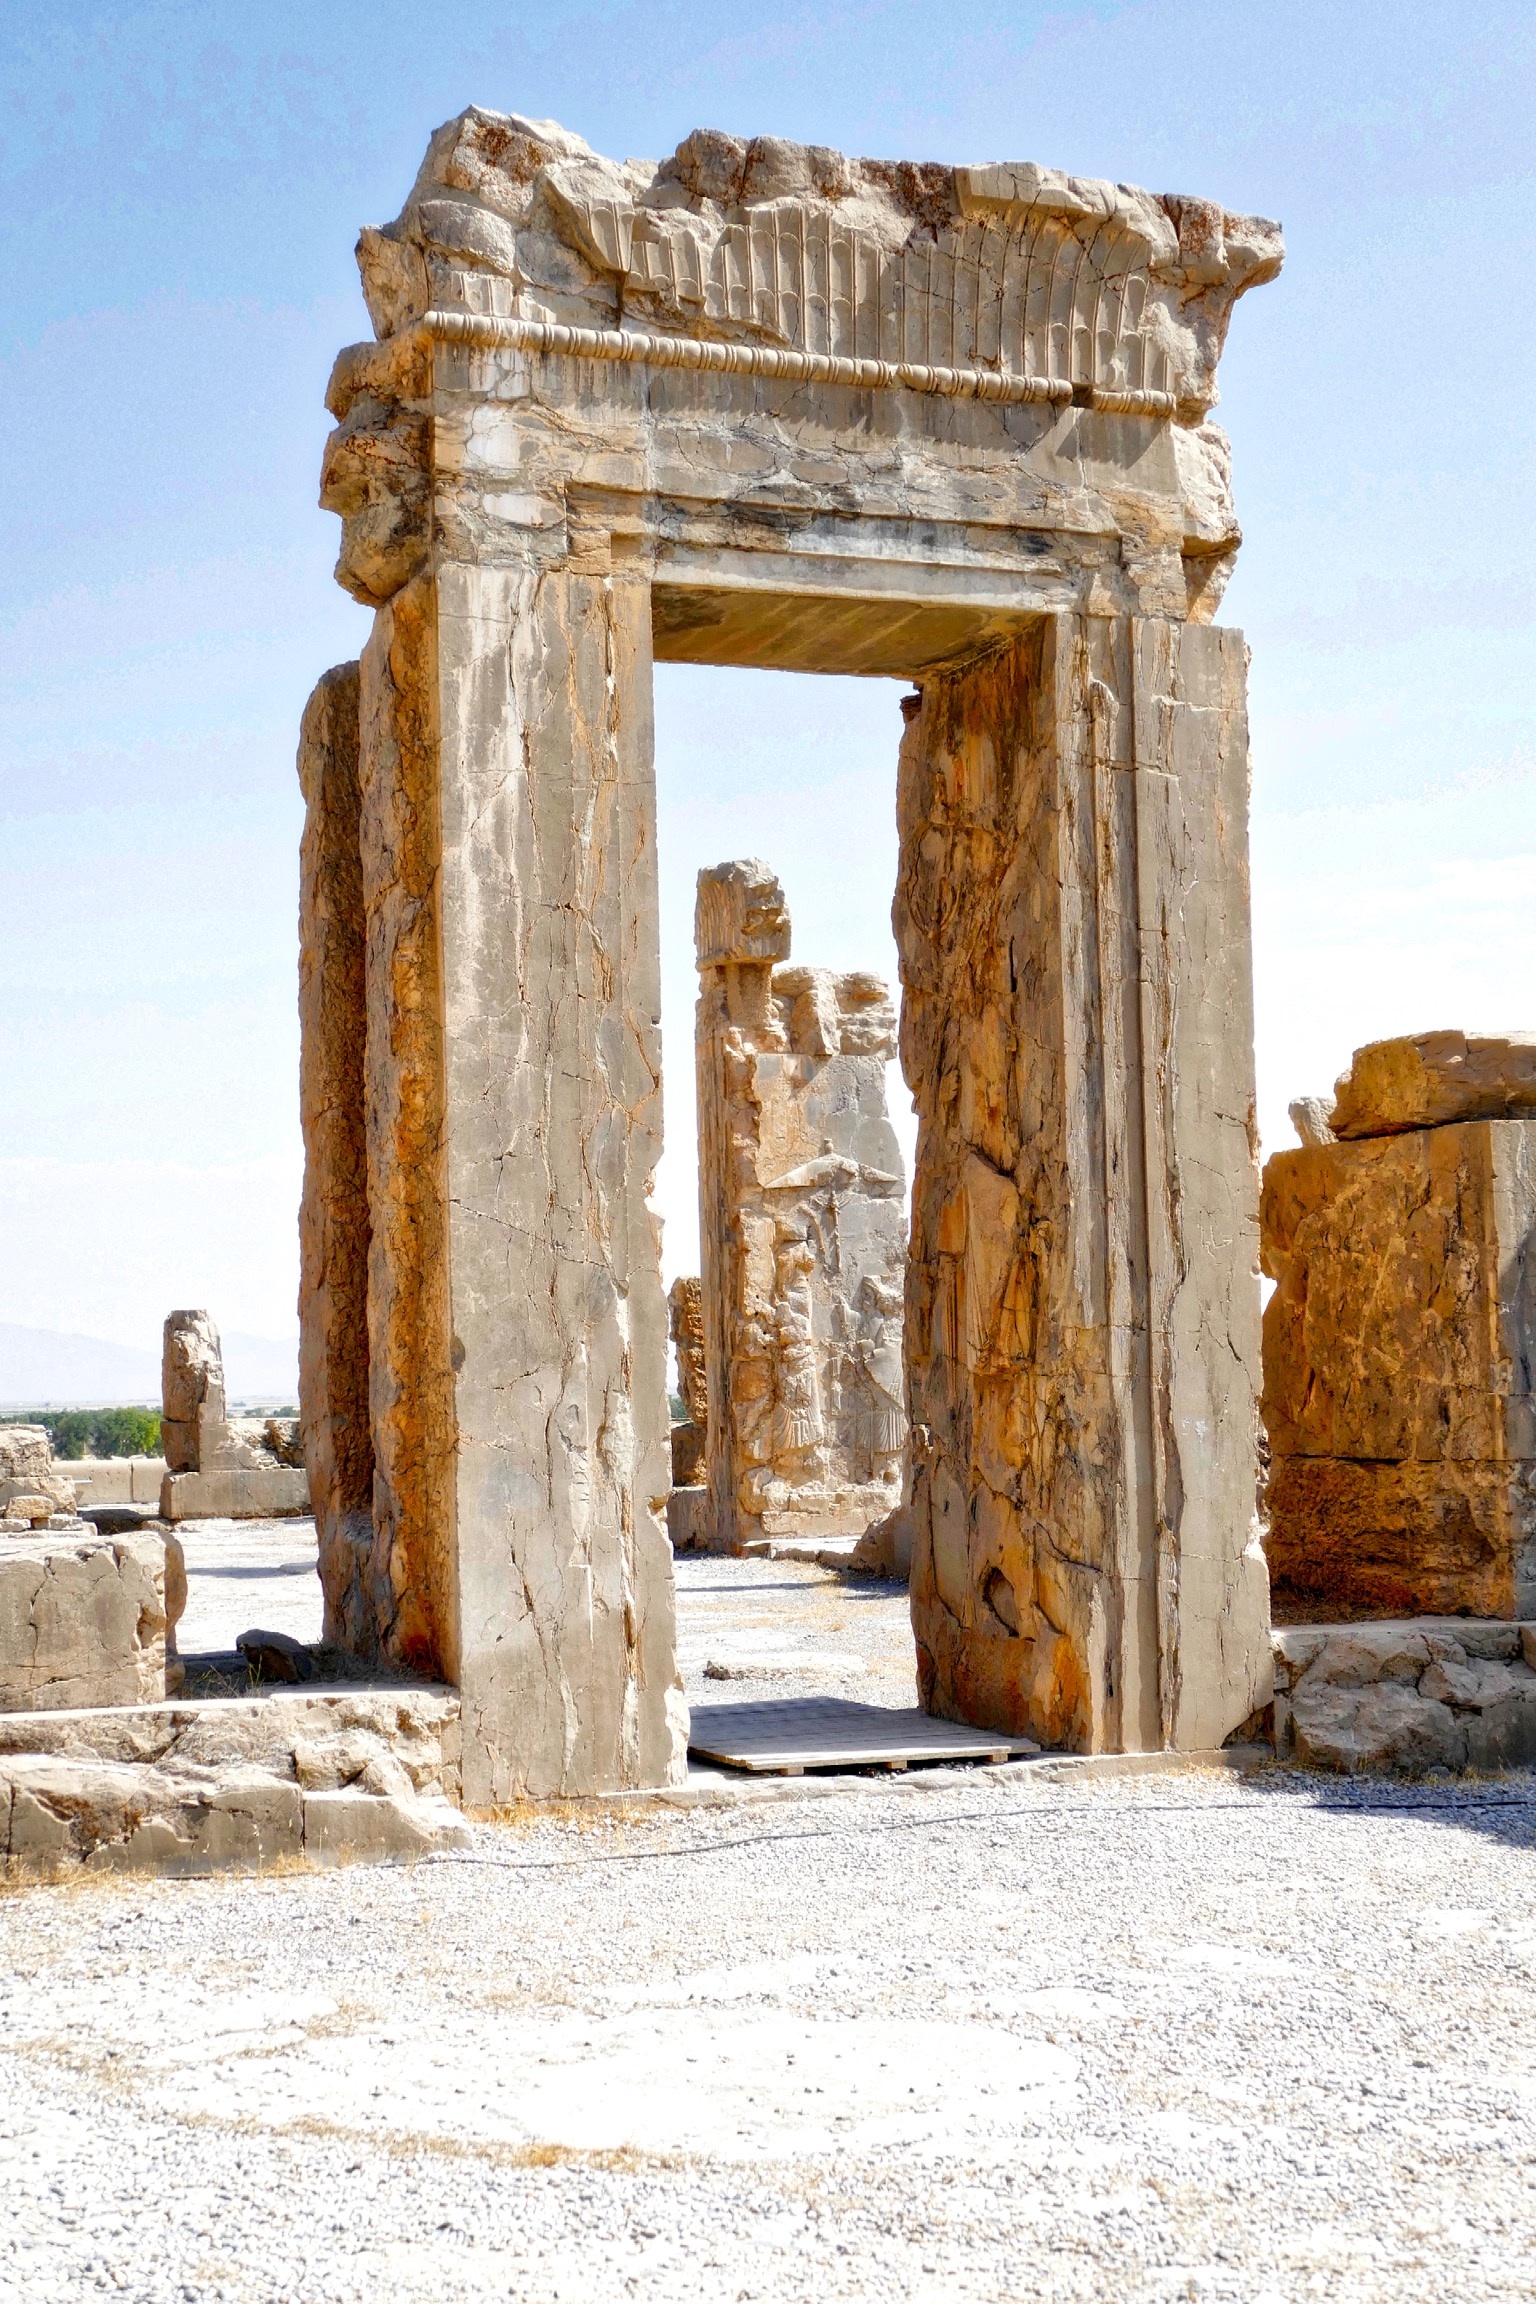
ruins, column, structure, ancient greek temple, historic site, ancient history, landmark, arch, building, roman temple, ancient roman architecture, architecture, archaeological site, temple, rock, wood, egyptian temple, monument, place of worship, history, monastery, monolith, unesco world heritage site